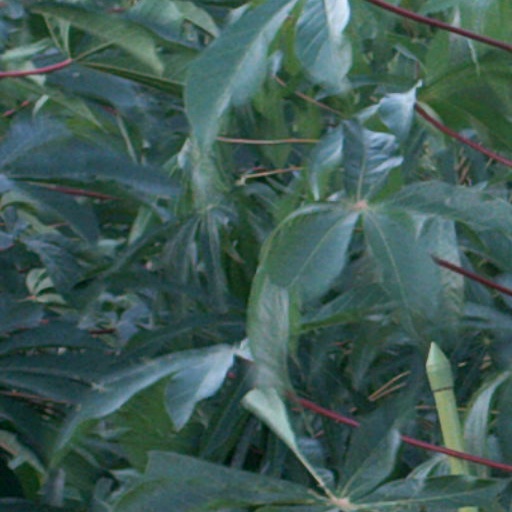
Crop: cassava